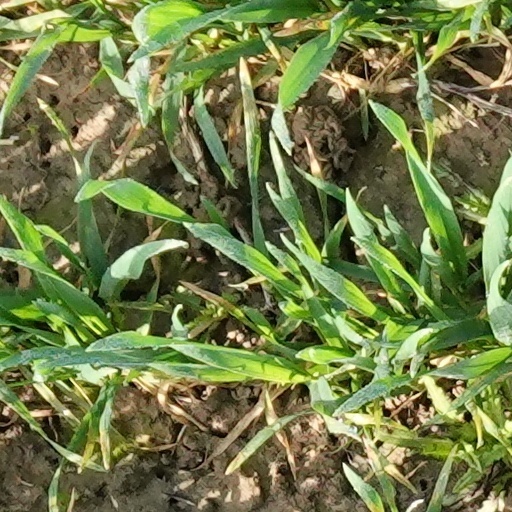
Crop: wheat